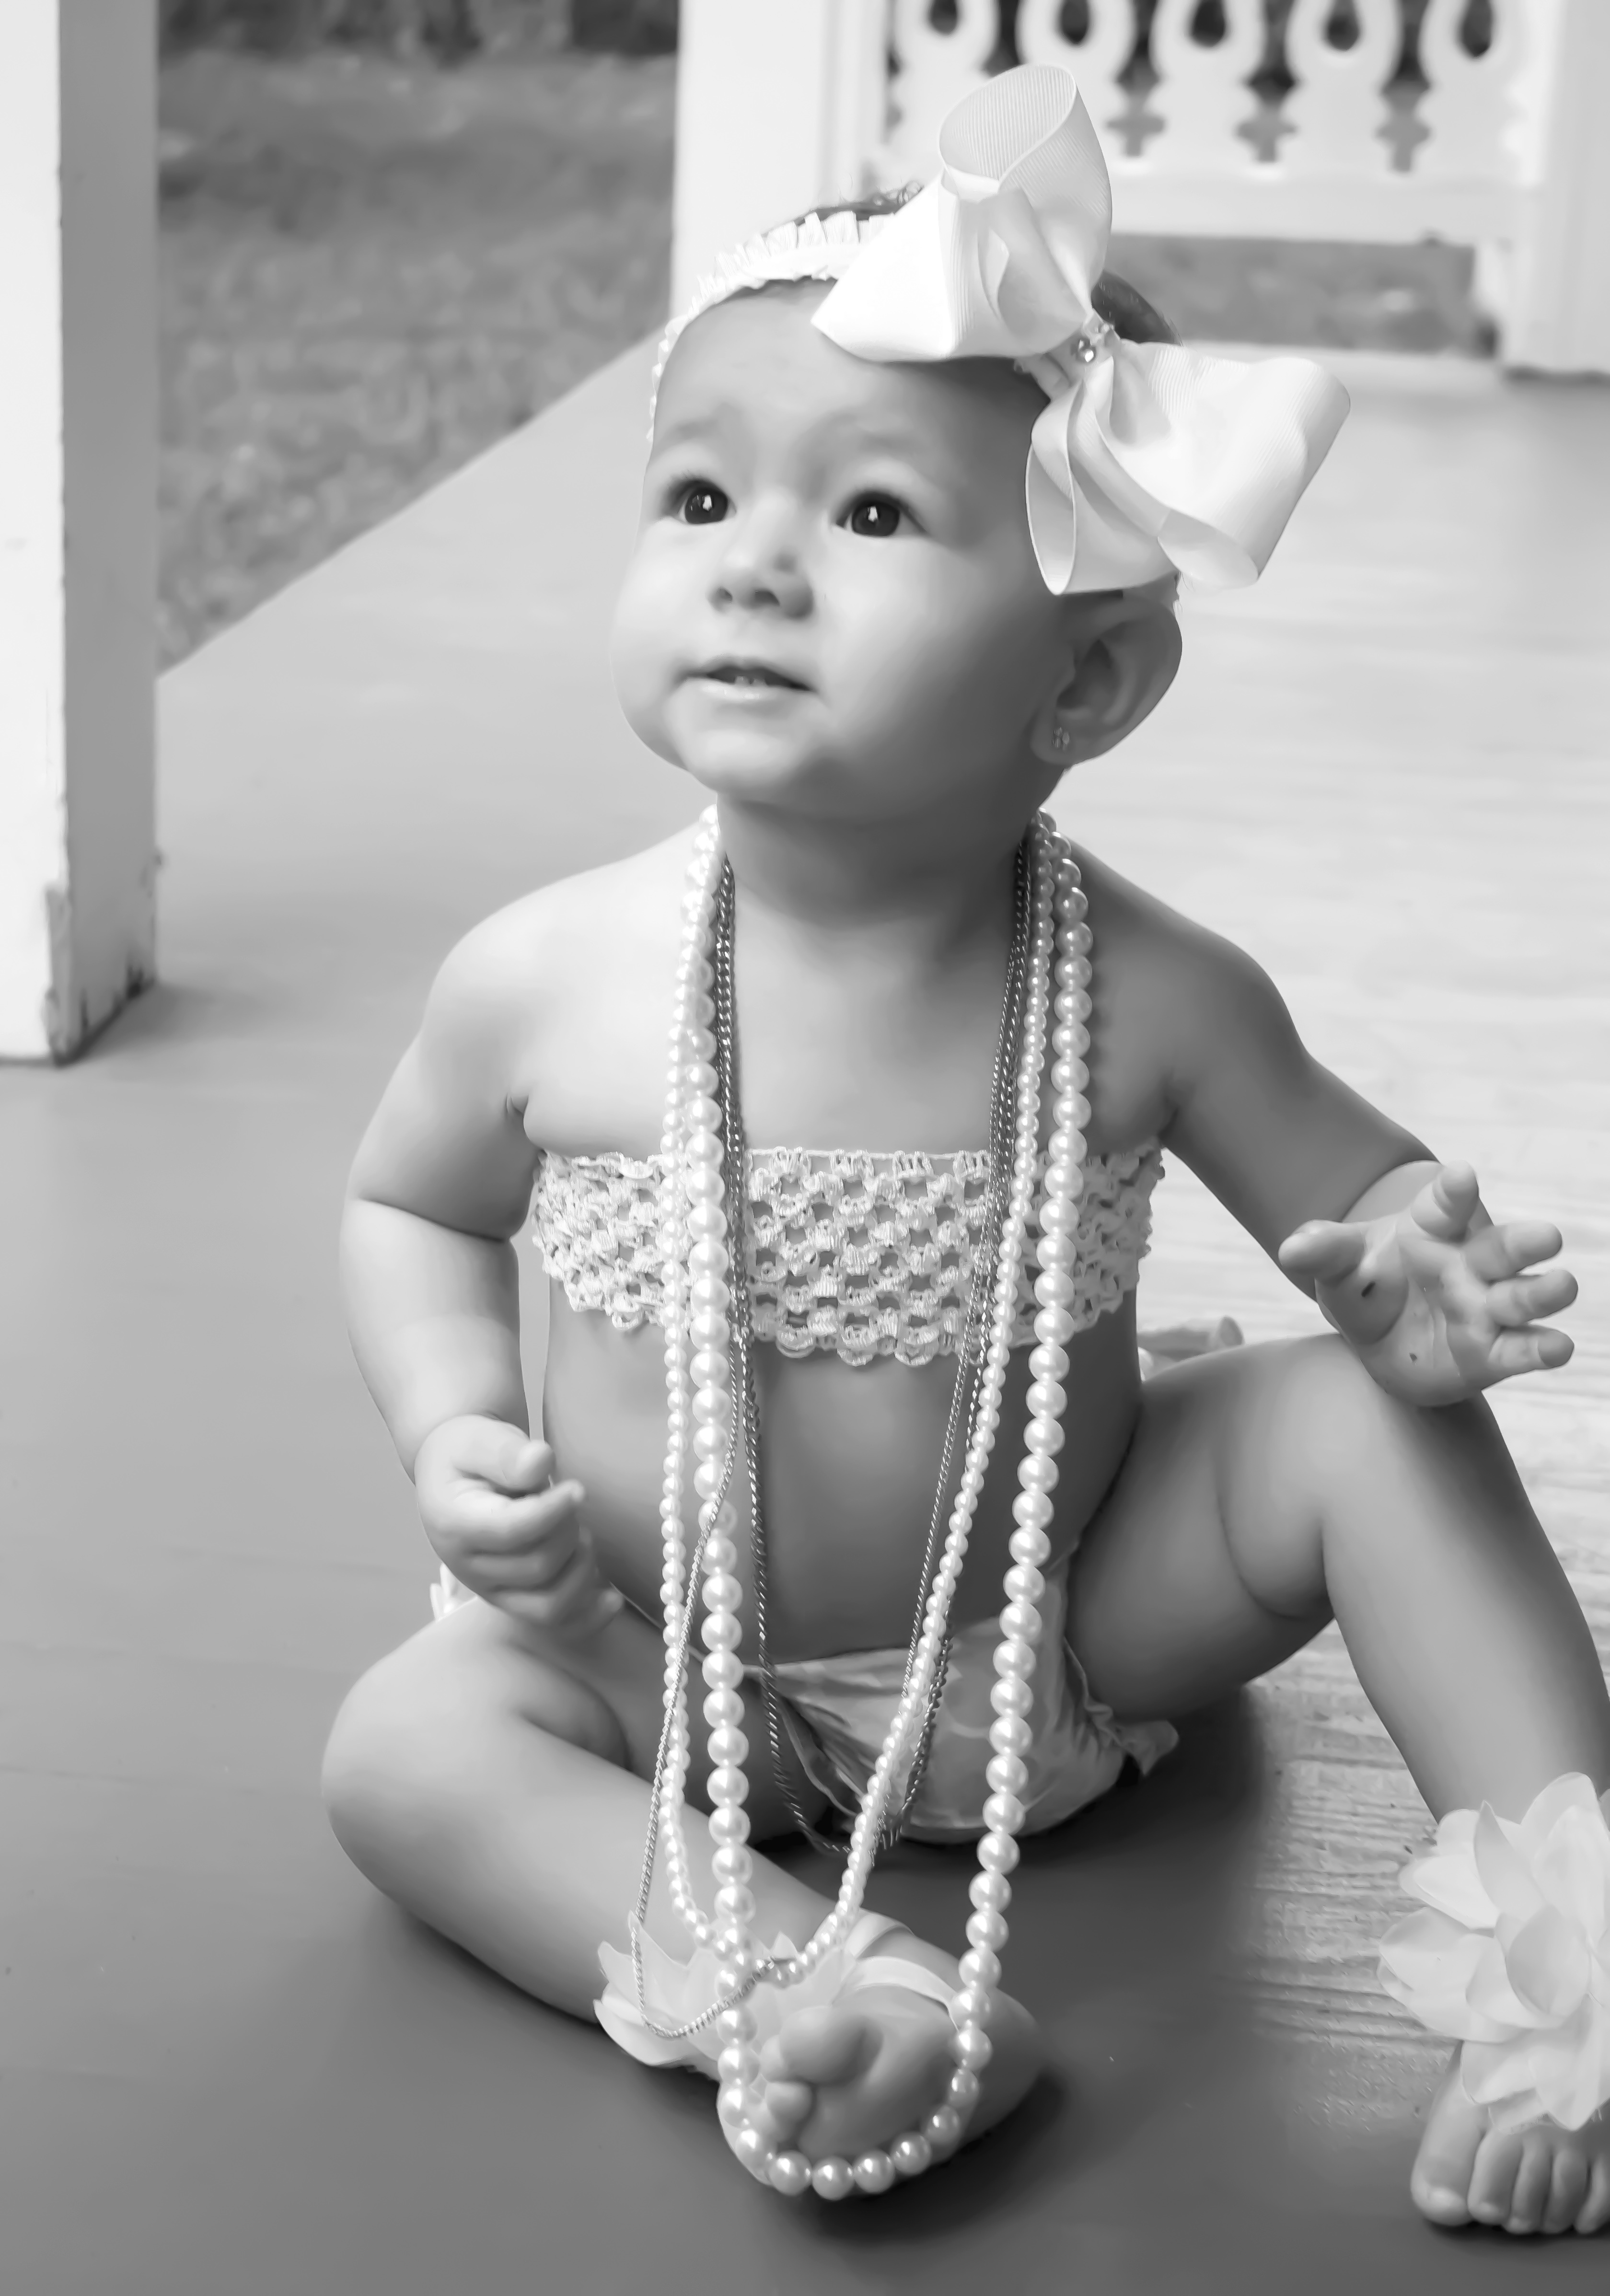
person, black and white, people, girl, white, photography, vintage, gift, decoration, model, young, sitting, small, child, monochrome, pink, baby, tutu, family, one, dress, happy, happiness, infant, toddler, party, little, photograph, beauty, classic, event, princess, birthday, pearls, b w, classy, photo shoot, baby girl, birthday party, monochrome photography, portrait photography, back and white, human positions, birthday princess